Aadhi Raat

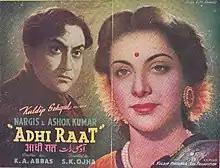

Aadhi Raat is an Indian Hindi-language film of 1950, directed by S. K. Ojha and starring Ashok Kumar, Nargis, Jeevan, Cuckoo, Kuldip Kaur, Neelam and Tiwari. The music was composed by Husnlal Bhagatram, while Geeta Dutt, Lata Mangeshkar and Meena Kapoor were the playback singers.